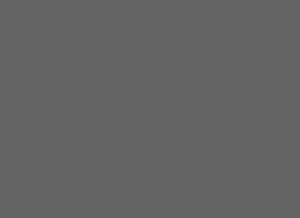
Le format académique, d'un rapport de 1,375:1, est un format d'image fondé sur le film 35 mm utilisé avec quatre perforations, adopté aux États-Unis en 1932 par l'Academy of Motion Picture Arts and Sciences comme format standard de film, même si des formats similaires étaient utilisés dès 1928.